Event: Nepal Earthquake
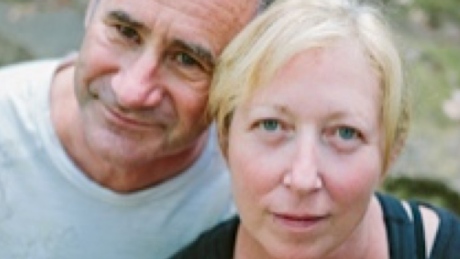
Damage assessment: no_damage